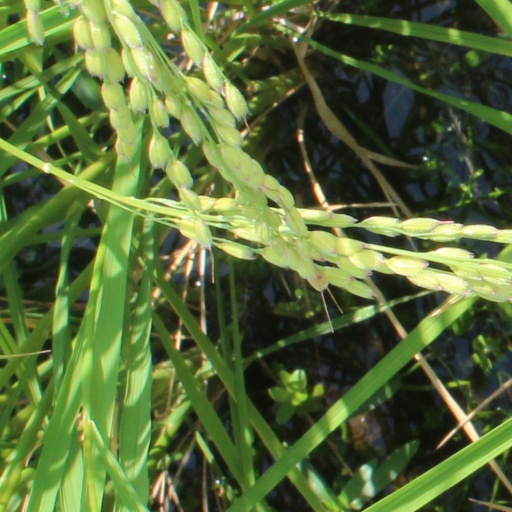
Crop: rice